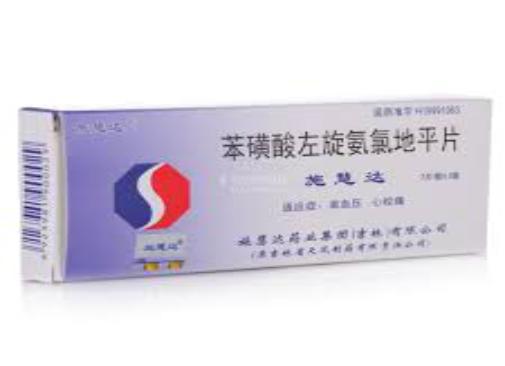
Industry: Medical